Lancaster Canal Tramroad

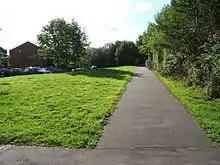
All that remains of the terminus of the South branch of the Lancaster canal

The tramroad crossed the River Ribble on a timber trestle bridge. This structure outlived the tramroad by nearly one hundred years albeit with heavy modifications (including the replacement of the wooden trestles with precast concrete ones in 1938 and the bridge deck with prestressed precast concrete in the mid sixties). The Old Tram Bridge was demolished in 2024 to allow the building of a replacement due to the poor condition of bridge in recent years.